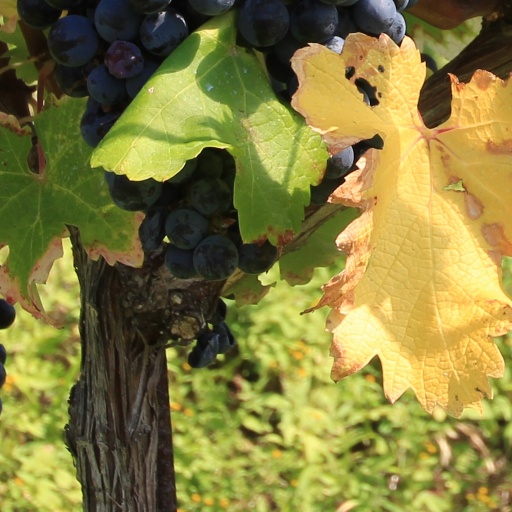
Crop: grape